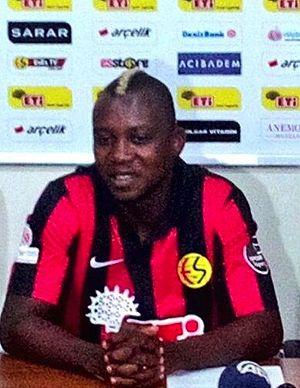
Ibrahim Sissoko, né le 29 novembre 1991 à Abidjan, est un footballeur professionnel ivoirien. Il évolue comme attaquant au club turc de Eskişehirspor Kulübü.